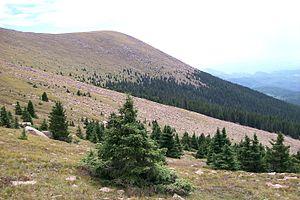
Un paysage est une vue d'une portion de l'espace terrestre, perçue par les sens humains ou divers arts visuels et représentée ou observée, dans la majorité des cas à l'horizontale et photographiquement par un observateur ; il implique donc un point de vue. Son caractère « résulte de l'action et de l'interaction de facteurs naturels et/ou humains » ajoute le Conseil de l'Europe.